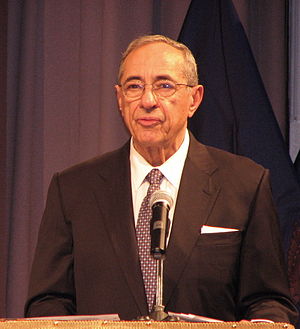
Mario Cuomo
Mario Cuomo
Mario Matthew Cuomo